Guanajuato (city)

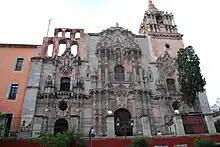
La Compañía Church

Alhóndiga de Granaditas is a very large building covering an entire block. It was originally built to store enough grain to feed the city for a year to protect the population against famines such as those that occurred in 1783, due to crop failure. This gave the building its name, which roughly translates to “house of grain.” The building is two floors, nearly windowless with a very large courtyard in its interior. Construction began in 1798 under an architect named Durán y Villaseñor and terminated under José del Mazo.